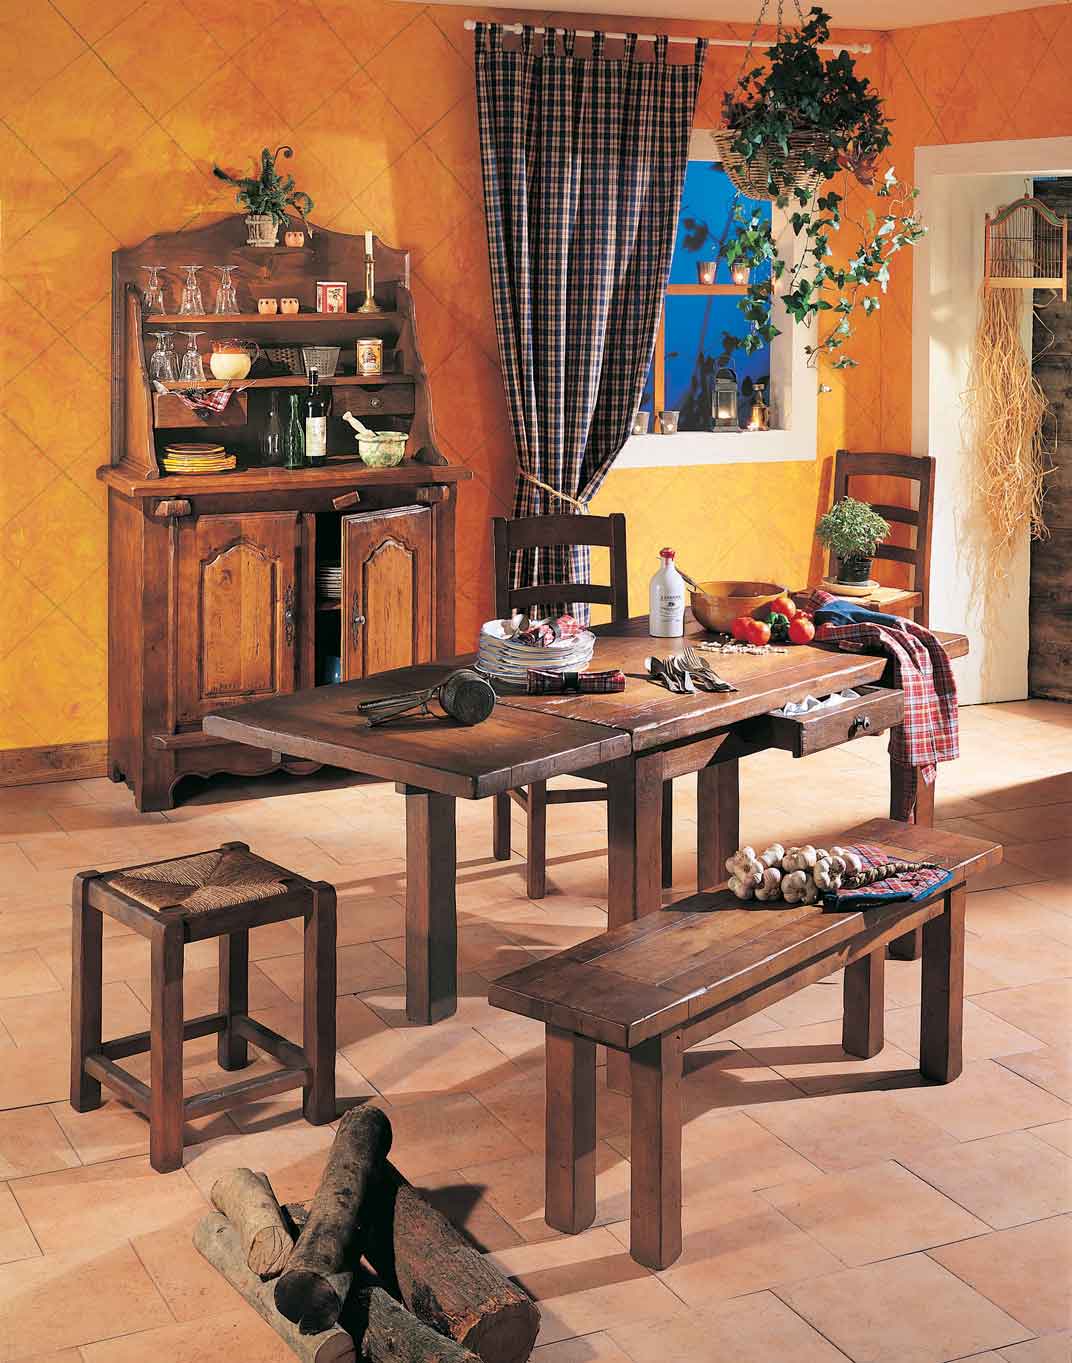
Room type: dining_room